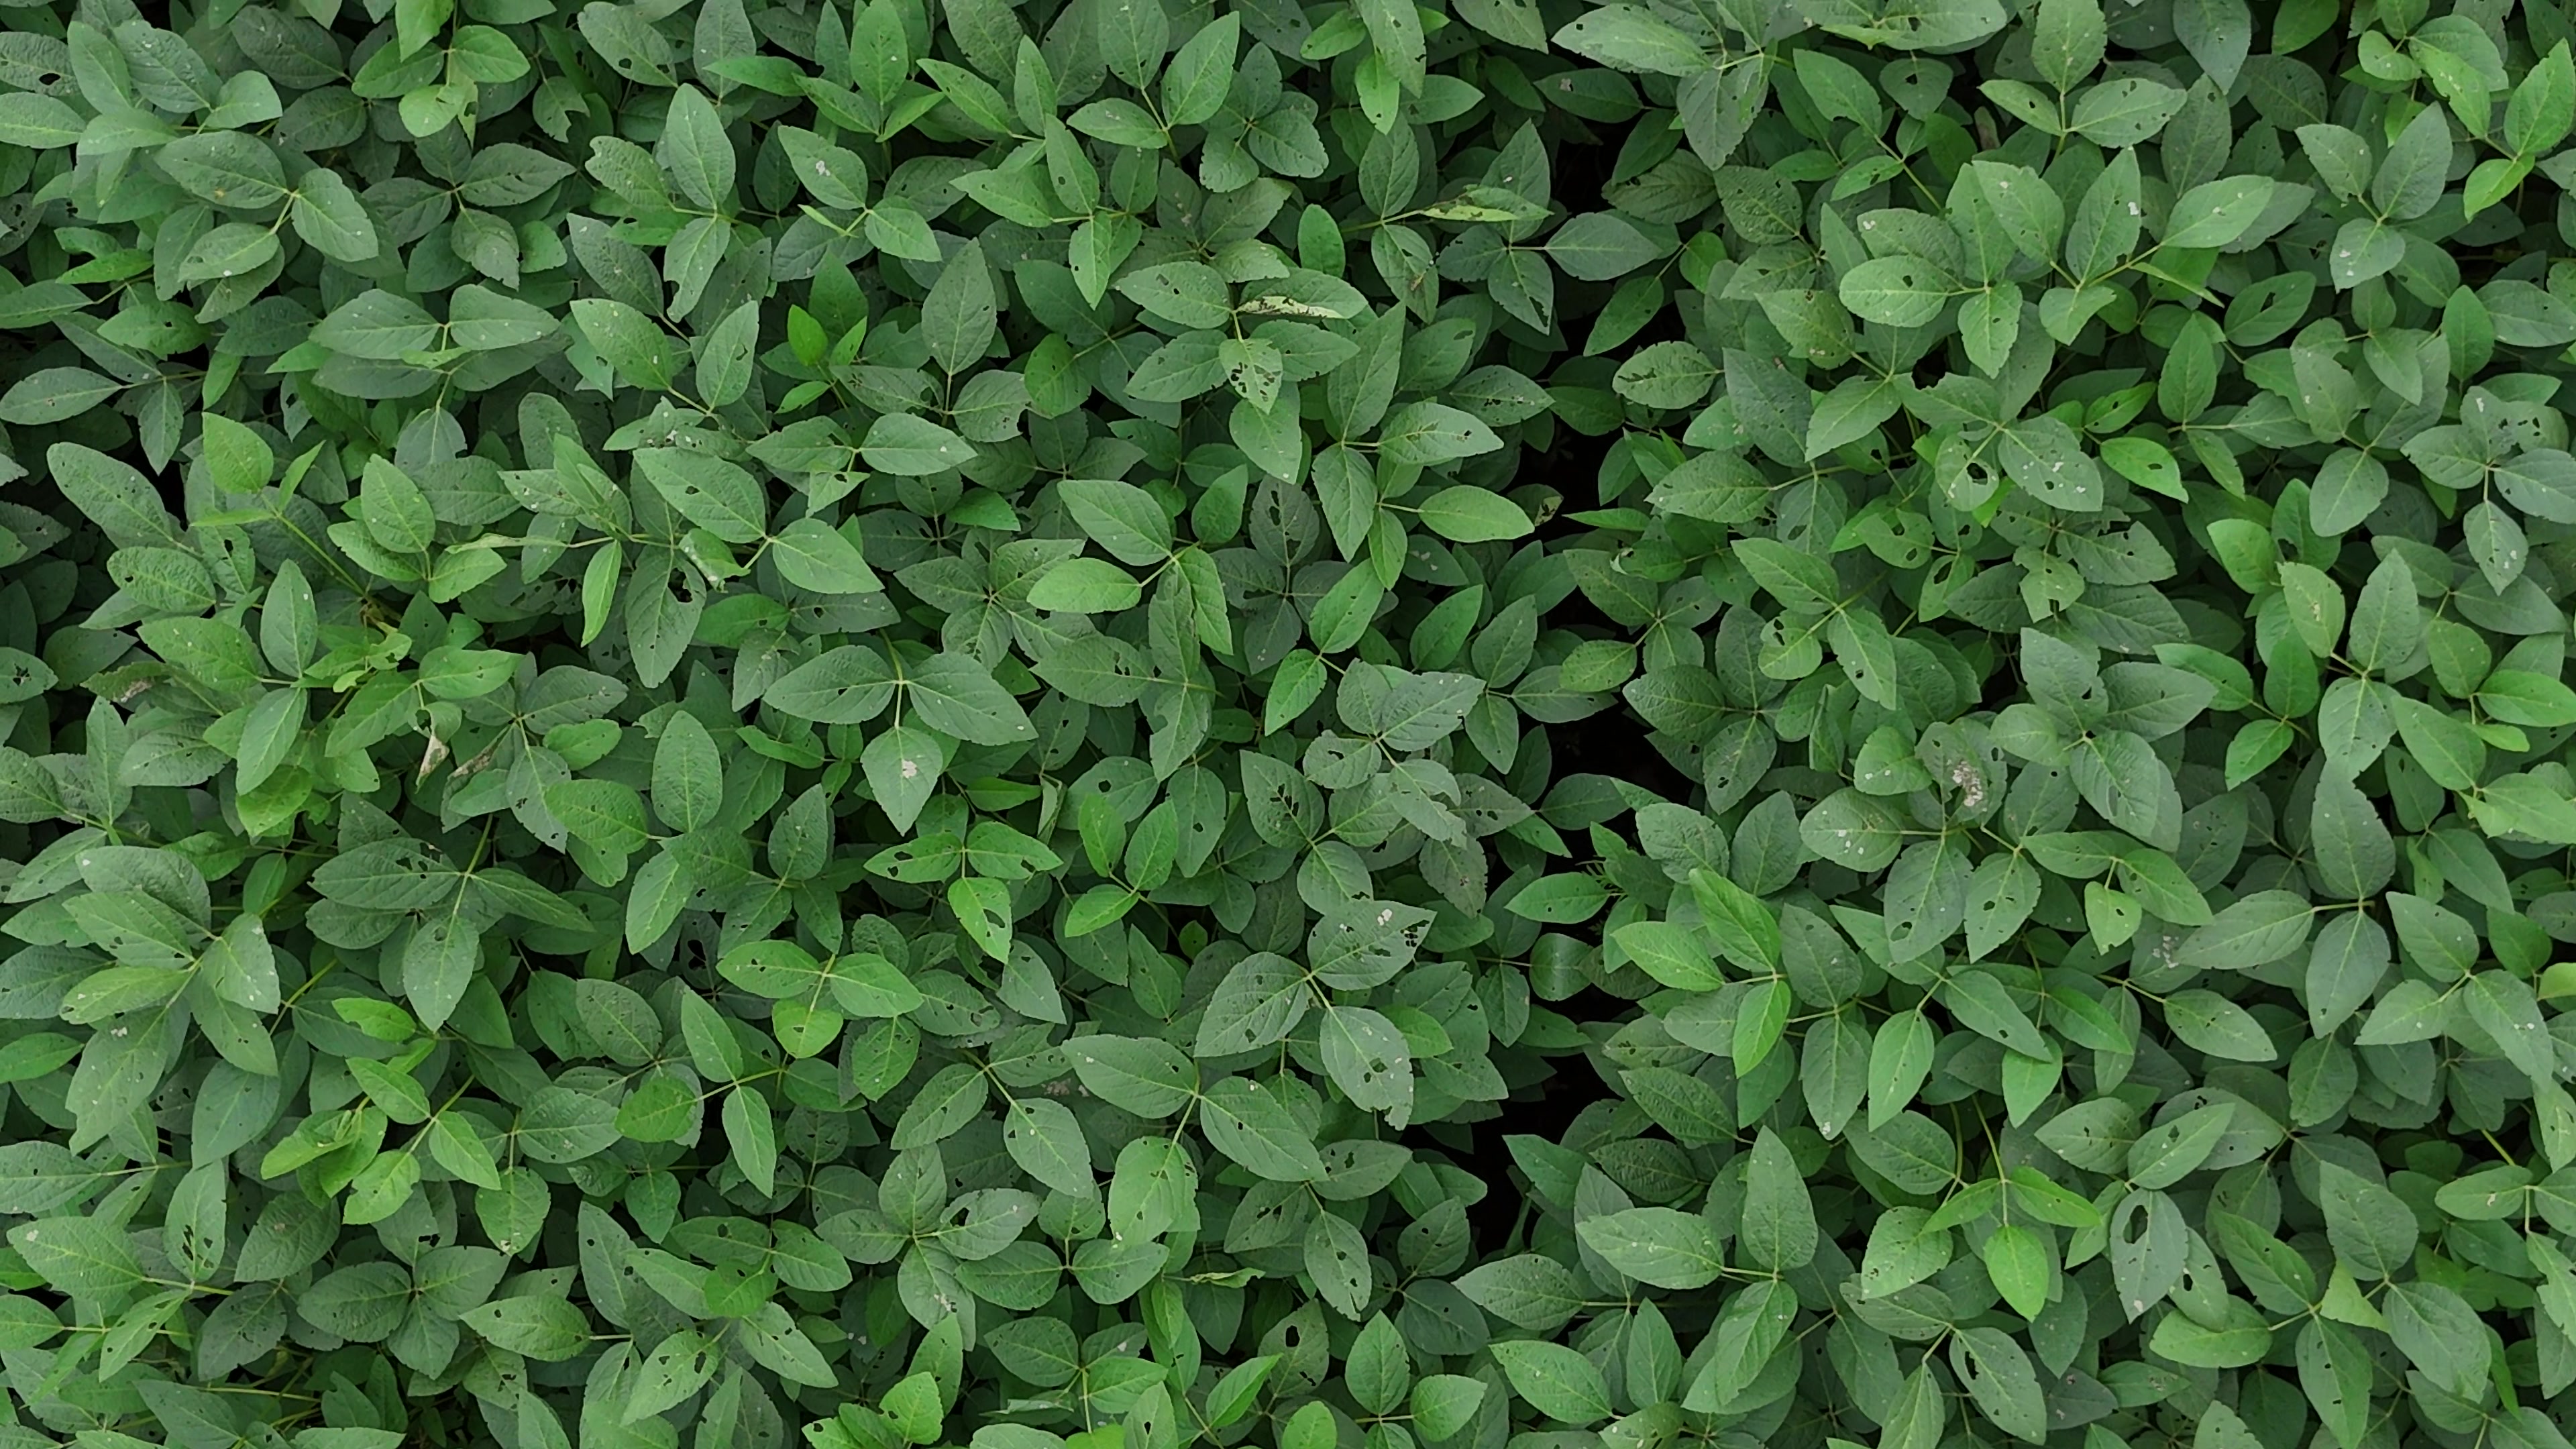
Label: Semilooper_Pest